Genocide (MUD)

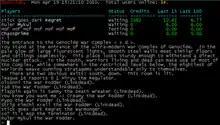
A screenshot from "Genocide" showing the War Complex.

"Genocide"'s gameplay is based around "wars", sessions of PvP conflict, that restart at frequent intervals. Character development as it is normally known on MUDs is completely absent, with the only advantages that experienced players have consisting of knowledge of the game structure. The social atmosphere on "Genocide", not atypically of a highly competitive gaming environment, is noted as hostile and replete with crass language.